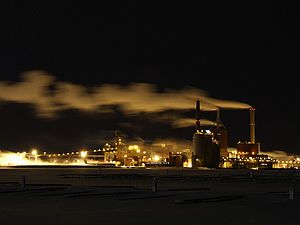
OMXH25 / Højest vægtede aktier
Stora Enso papirmølle i Oulu.
OMX Helsinki 25 er et aktieindeks for Helsinki Stock Exchange. Det er markedsværdi vægtet indeks som består af de 25 mest omsatte aktier på Helsinki Børs. En aktie kan højest vægte 10 % af aktieindekset. Dette er indført primært for at begrænseNokias vægtning i indekset, men også Fortum og Sampo har fået begrænset deres vægtning.